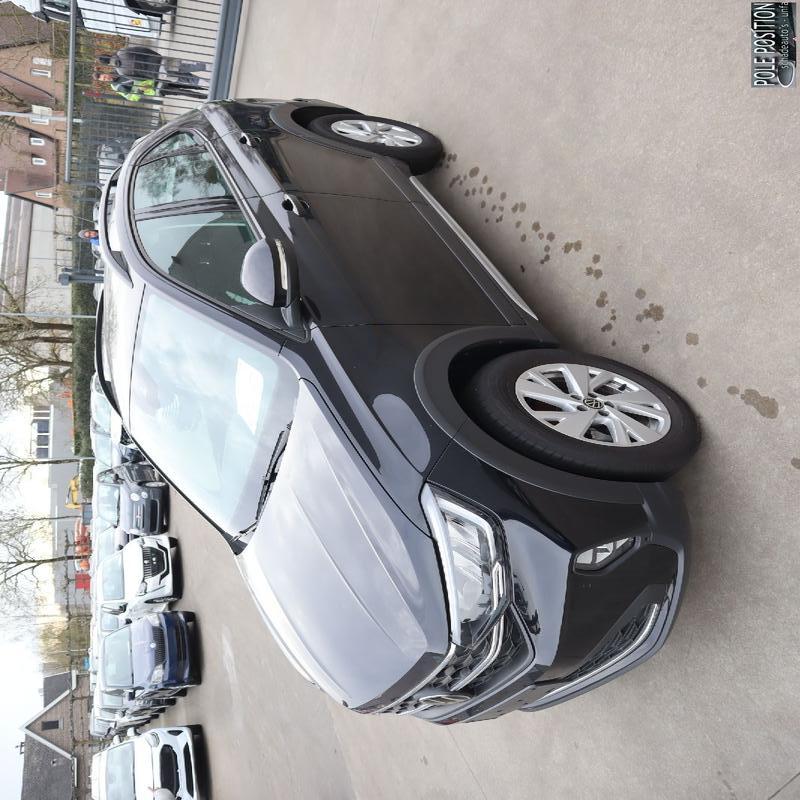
Aucun dommage détecté.
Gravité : aucun